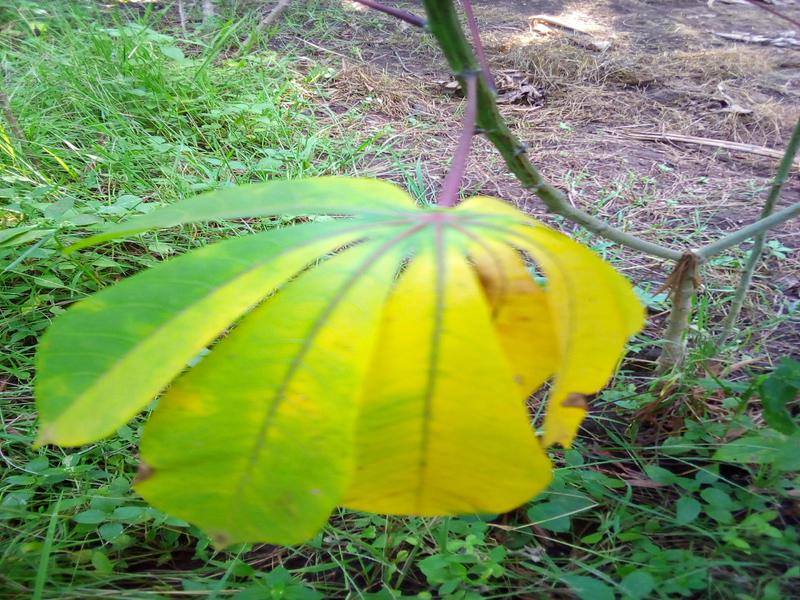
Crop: cassava
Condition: bacterial_blight